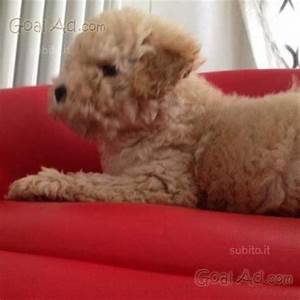
Label: cane